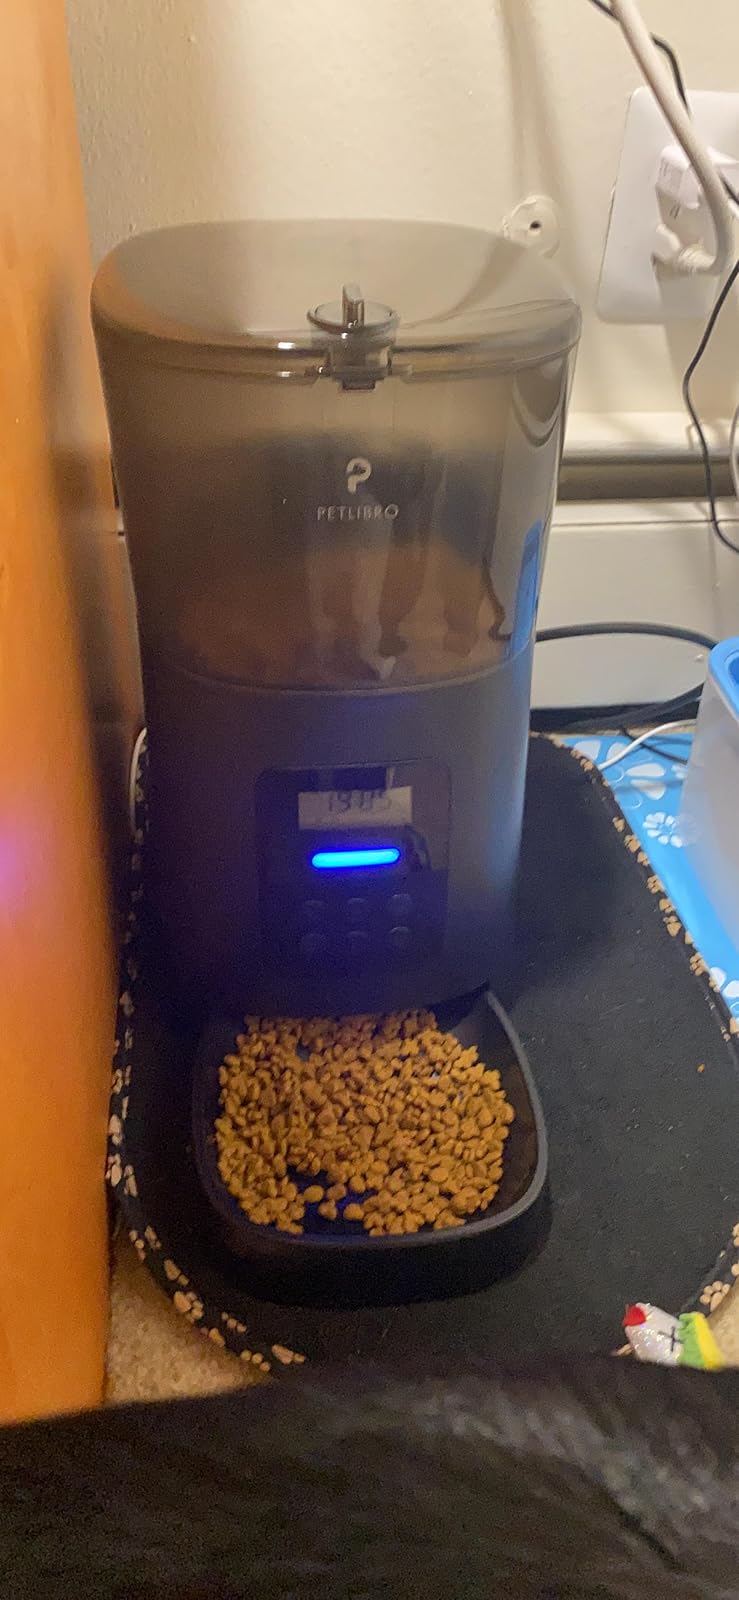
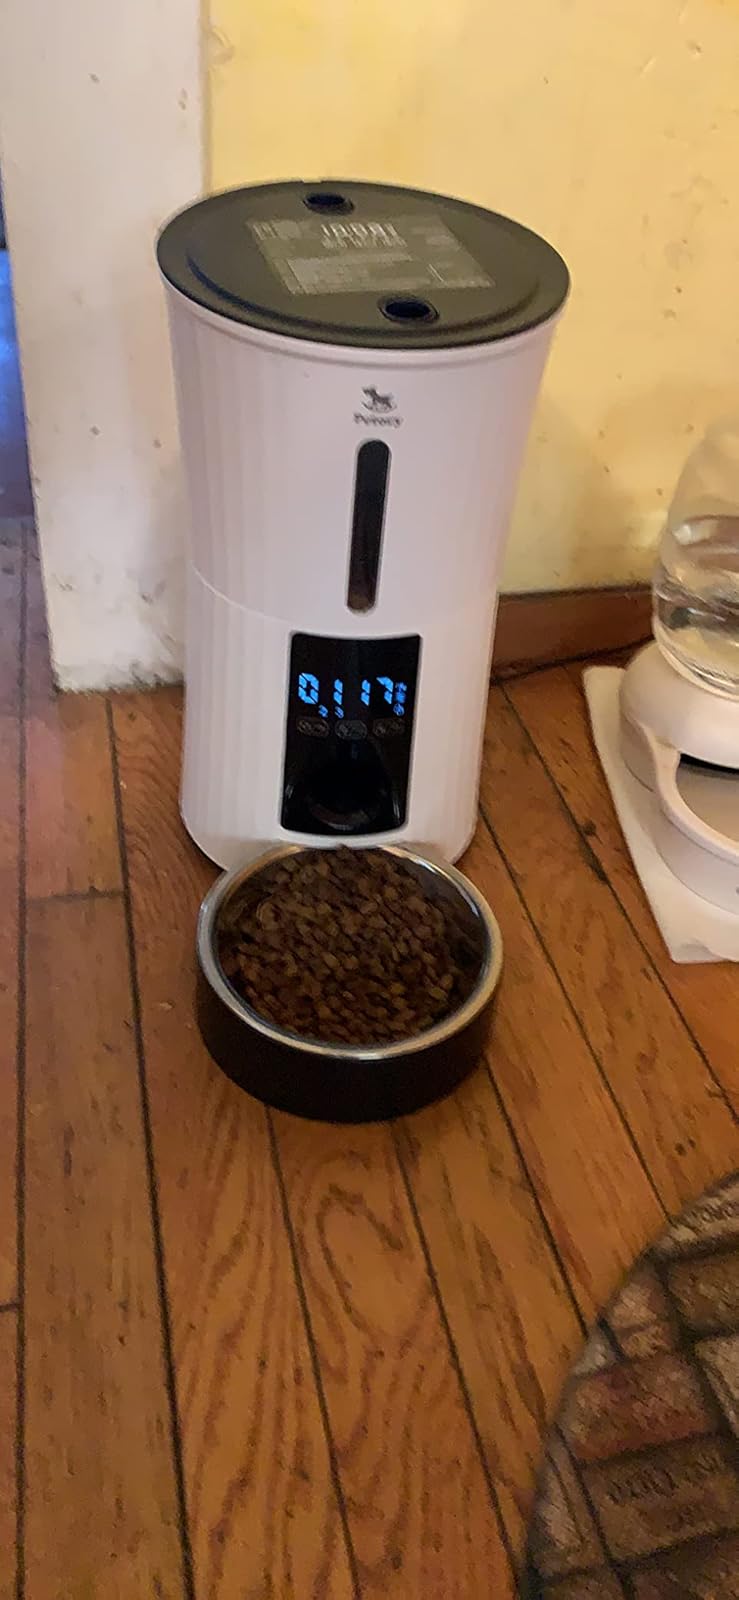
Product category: items_feeder
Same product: no